D. L. Ghilchik

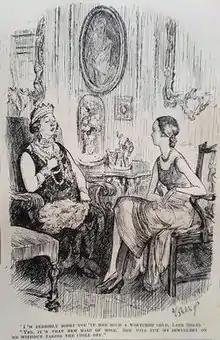

David Louis Ghilchik (7 April 1892 – 24 November 1972), was a Romanian-British painter, and cartoonist for "Punch Magazine" and the "Daily Sketch". His surname is sometimes wrongly given as 'Ghilchip' and 'Ghilchie'.